Heather Mizeur

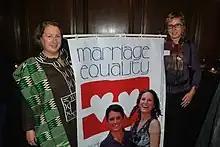
Question 6 supporters hold up a sign depicting Mizeur and her wife, 2012

During the 2011 legislative session, Mizeur introduced a bill that would temporarily ban fracking in Maryland until the Maryland Department of the Environment completed a study to determine whether the practice endangers drinking water and public health. The bill was reintroduced in 2013 and 2014.